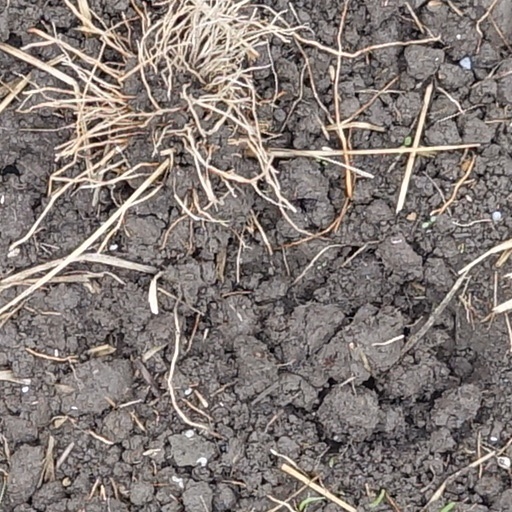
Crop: wheat